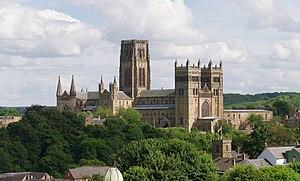
La cathédrale de Durham est située dans la cité de Durham dans le comté de Durham, en Angleterre. Fondée en 1093, c'est le premier édifice anglais à avoir reçu des voûtes sur toutes ses parties, à être à la fois une abbatiale et une cathédrale, le siège d'un pèlerinage important aux reliques de saint Cuthbert et un point de défense de l'Angleterre face à l'Écosse. Elle est inscrite avec le château de Durham au Patrimoine mondial de l'UNESCO en 1986.